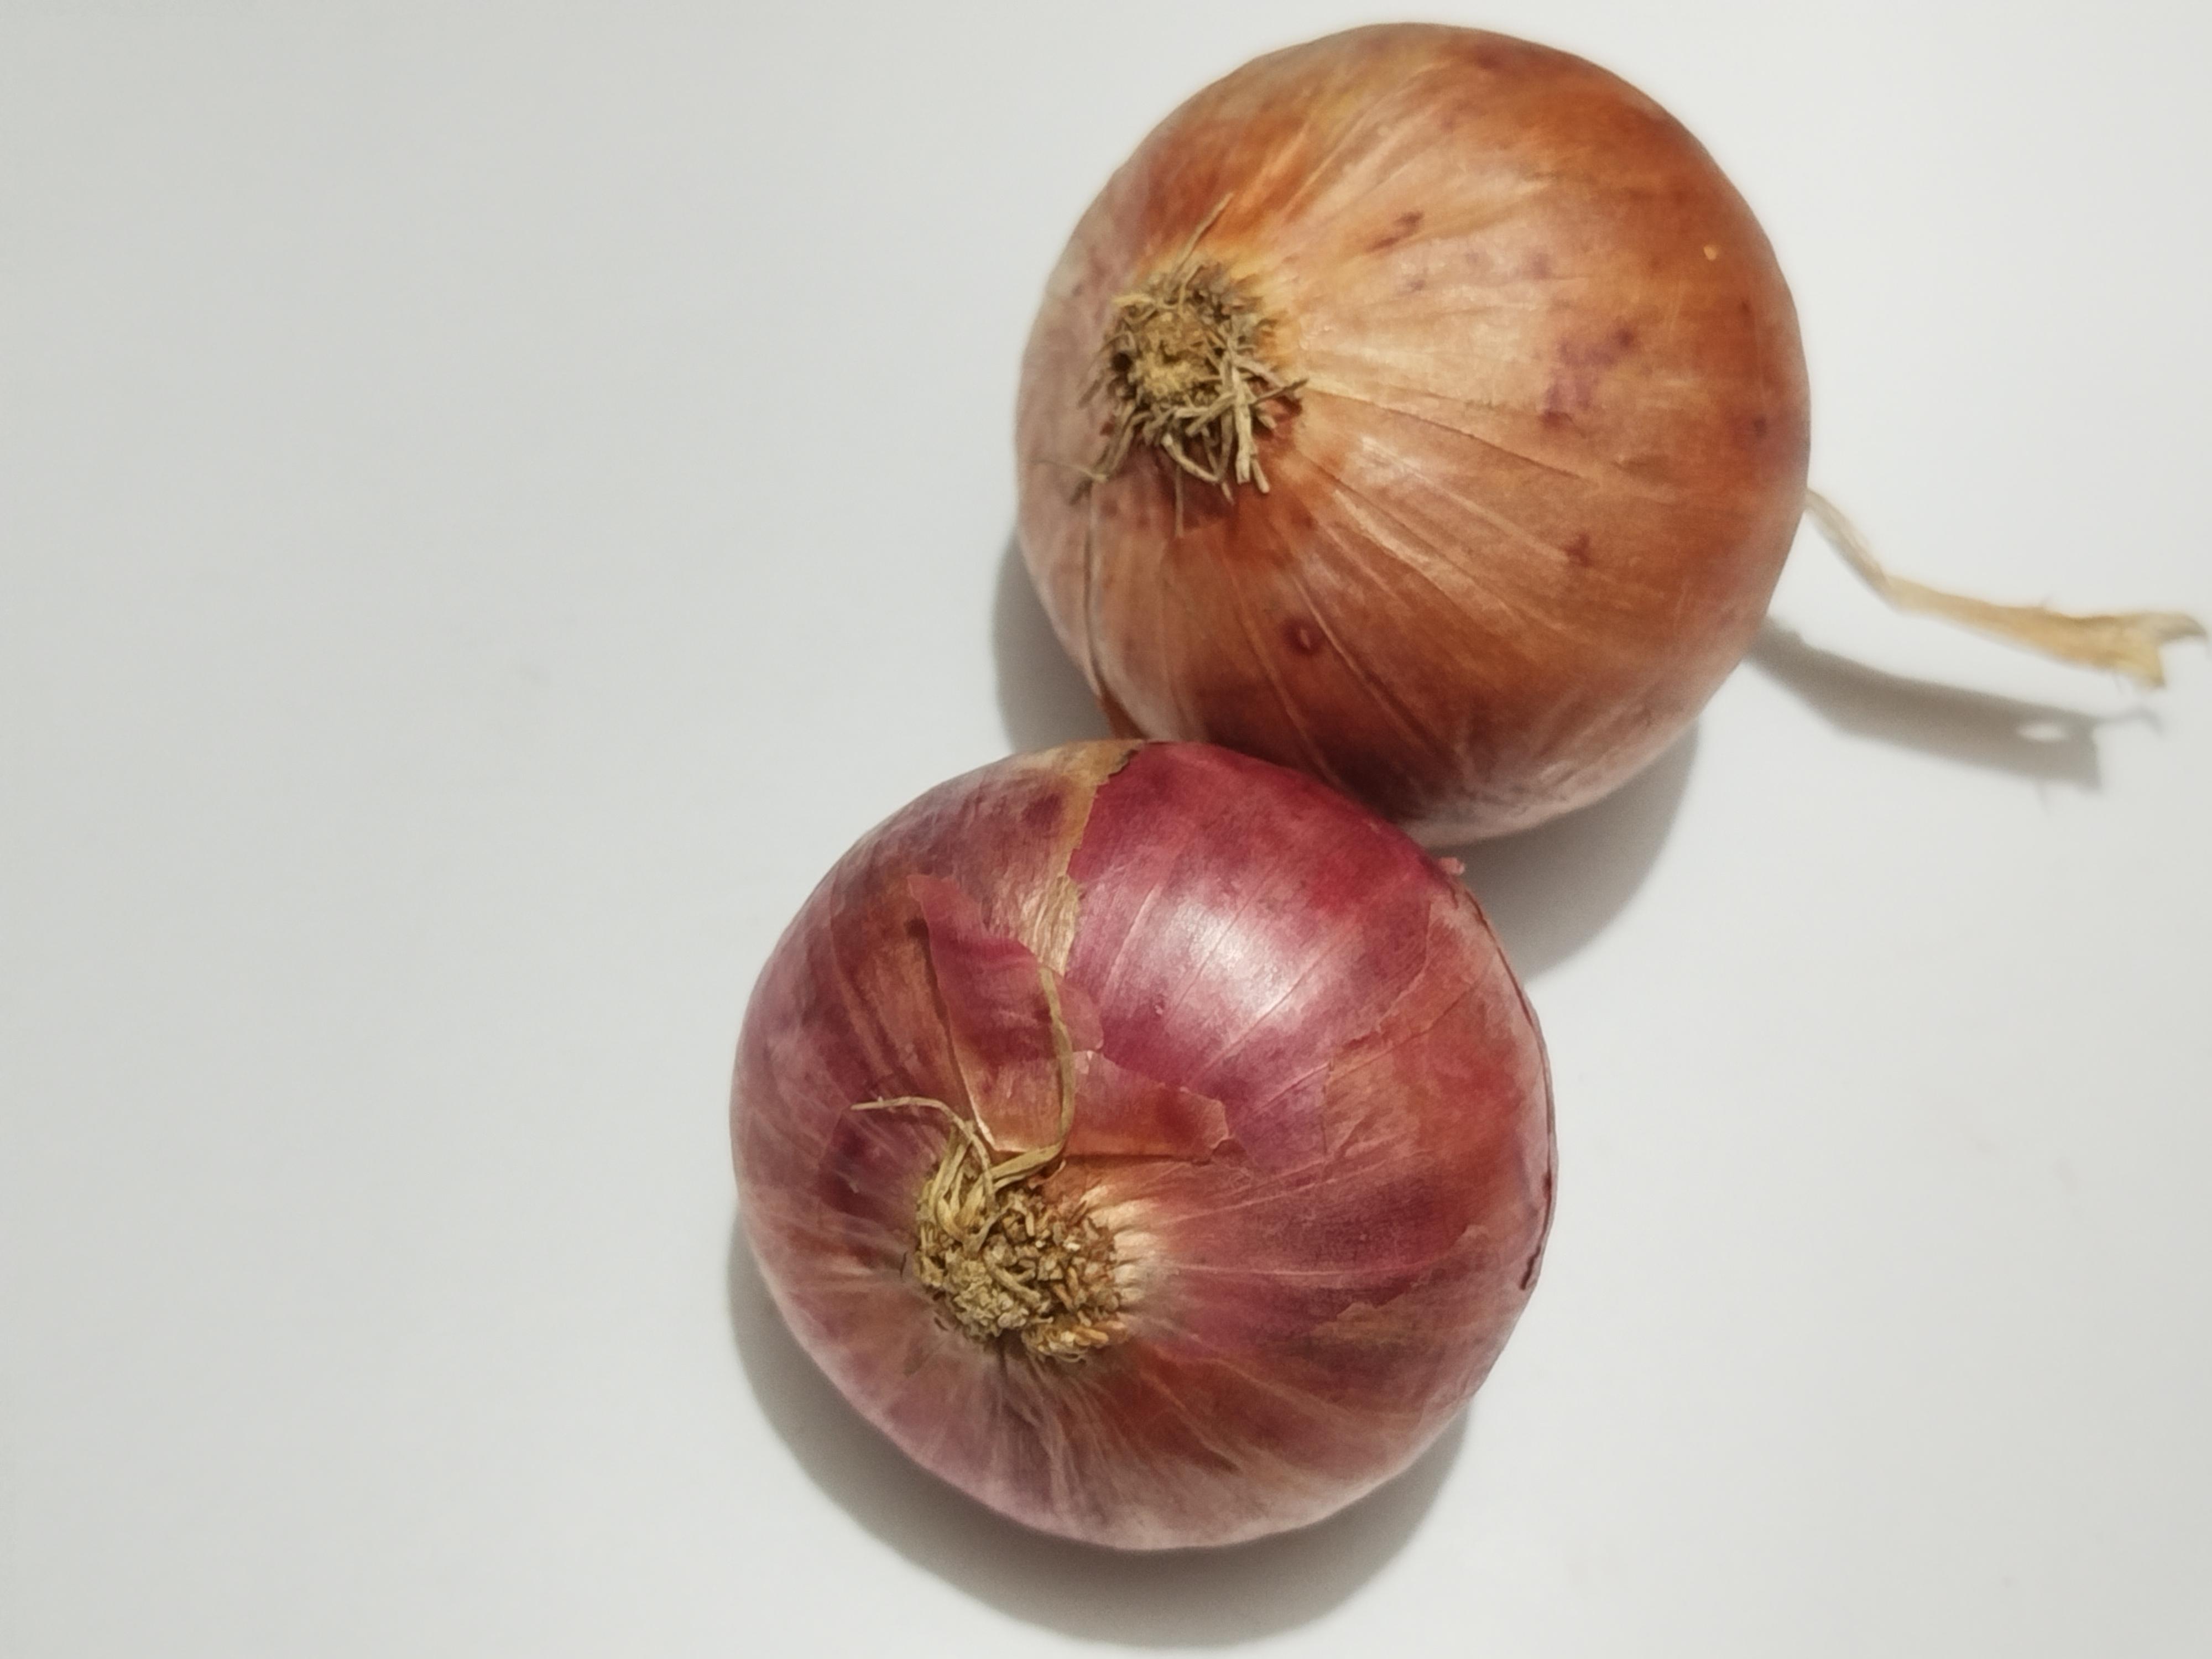
Label: Onion